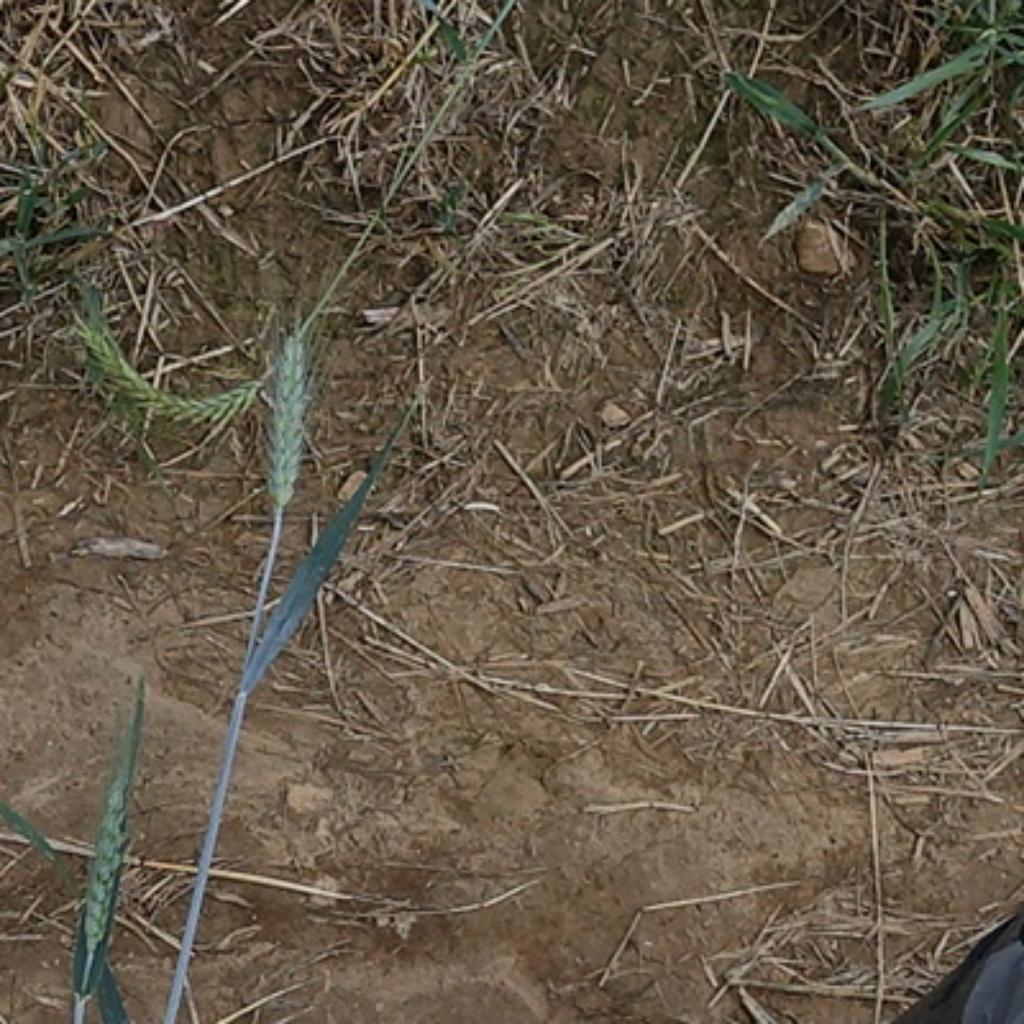
Country: France
Location: VLB
Wheat development stage: Filling